Digging

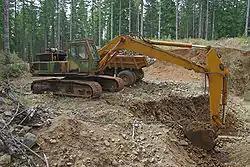
An excavator working in a borrow pit.

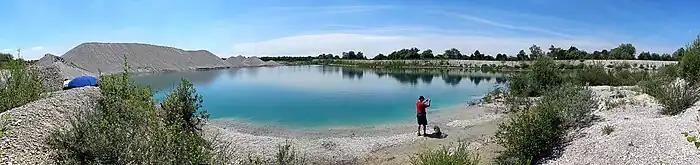
Panorama of a "young" excavation lake in the Fürstenfeldbruck district of Germany.

There are a wide variety of reasons for which humans dig holes, trenches, and other subsurface structures. It has long been observed that humans have a seemingly instinctive desire to dig holes in the ground, manifesting in childhood.